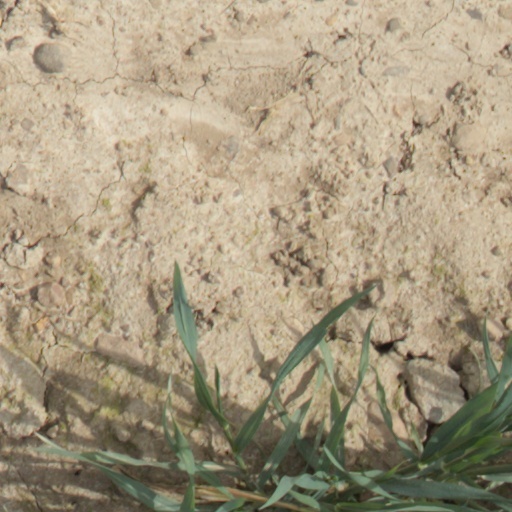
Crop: wheat